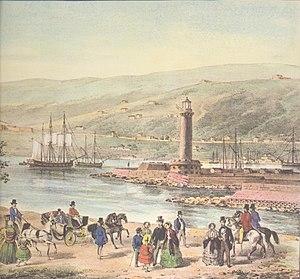
Le phare de Trieste est un phare inactif situé à Trieste, dans la région du Frioul-Vénétie Julienne.